Leduc 0.10

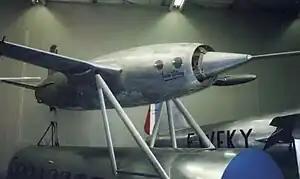
Leduc 0.10 preserved at the Musée de l'Air et de l'Espace at Le Bourget

The Leduc 0.10 is a research aircraft built in France, one of the world's first aircraft to fly powered solely by a ramjet.